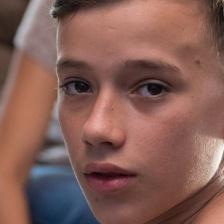
Label: faces